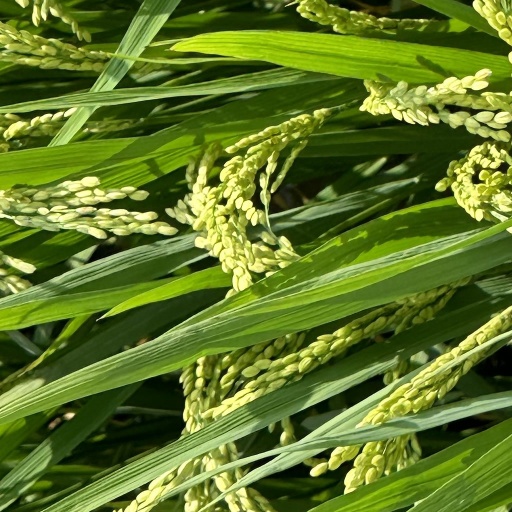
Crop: rice